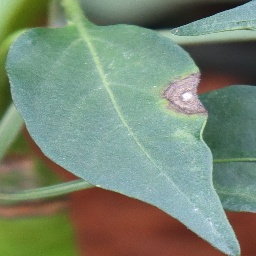
Label: cercospora